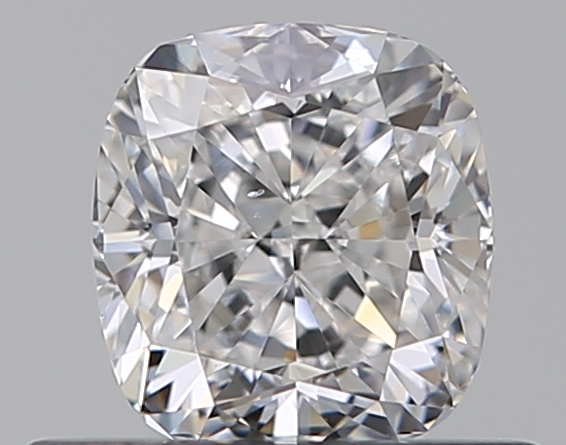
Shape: cushion
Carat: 0.52
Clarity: VS2
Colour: E
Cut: EX
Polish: EX
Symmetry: VG
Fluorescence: N
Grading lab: GIA
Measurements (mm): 4.72 x 4.36 x 3.03